Imran Zahid

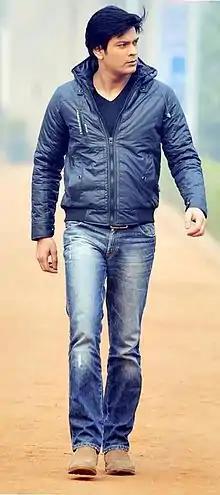
Imran Zahid

Imran Zahid (born 11 January 1982) is an Indian actor in both theatre and Bollywood. He has acted in Mahesh Bhatt's "The Last Salute", based on Muntadhar al-Zaidi's book of the same title and the stageplay "The Arth", based on Bhatt's movie "Arth". His latest play was "Daddy" based on Bhatt's movie of the same name.